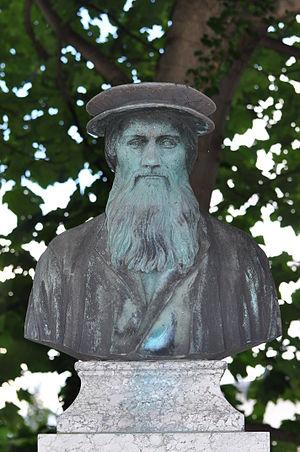
Conrad Gessner, né le 26 mars 1516 à Zurich et mort le 13 décembre 1565 dans la même ville, est un naturaliste suisse, connu pour son œuvre de polygraphe humaniste. Plusieurs de ses ouvrages encyclopédiques sont considérés comme fondateurs d'un domaine. Son Historiae animalium est le premier ouvrage de zoologie moderne visant à décrire tous les animaux connus. Son Bibliotheca universalis est le premier catalogue bibliographique des ouvrages imprimés du premier siècle de l'imprimerie en Europe.